Dracula Has Risen from the Grave

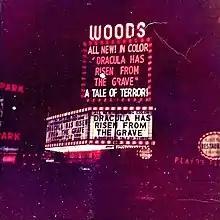
The film being shown in Chicago in 1970

Howard Thompson of "The New York Times" wrote: ""Dracula Has Risen From The Grave." Yes, again. And judging by this junky British film in color – asplatter with catchup or paint or whatever, to simulate the Count's favorite color – he can descend again."